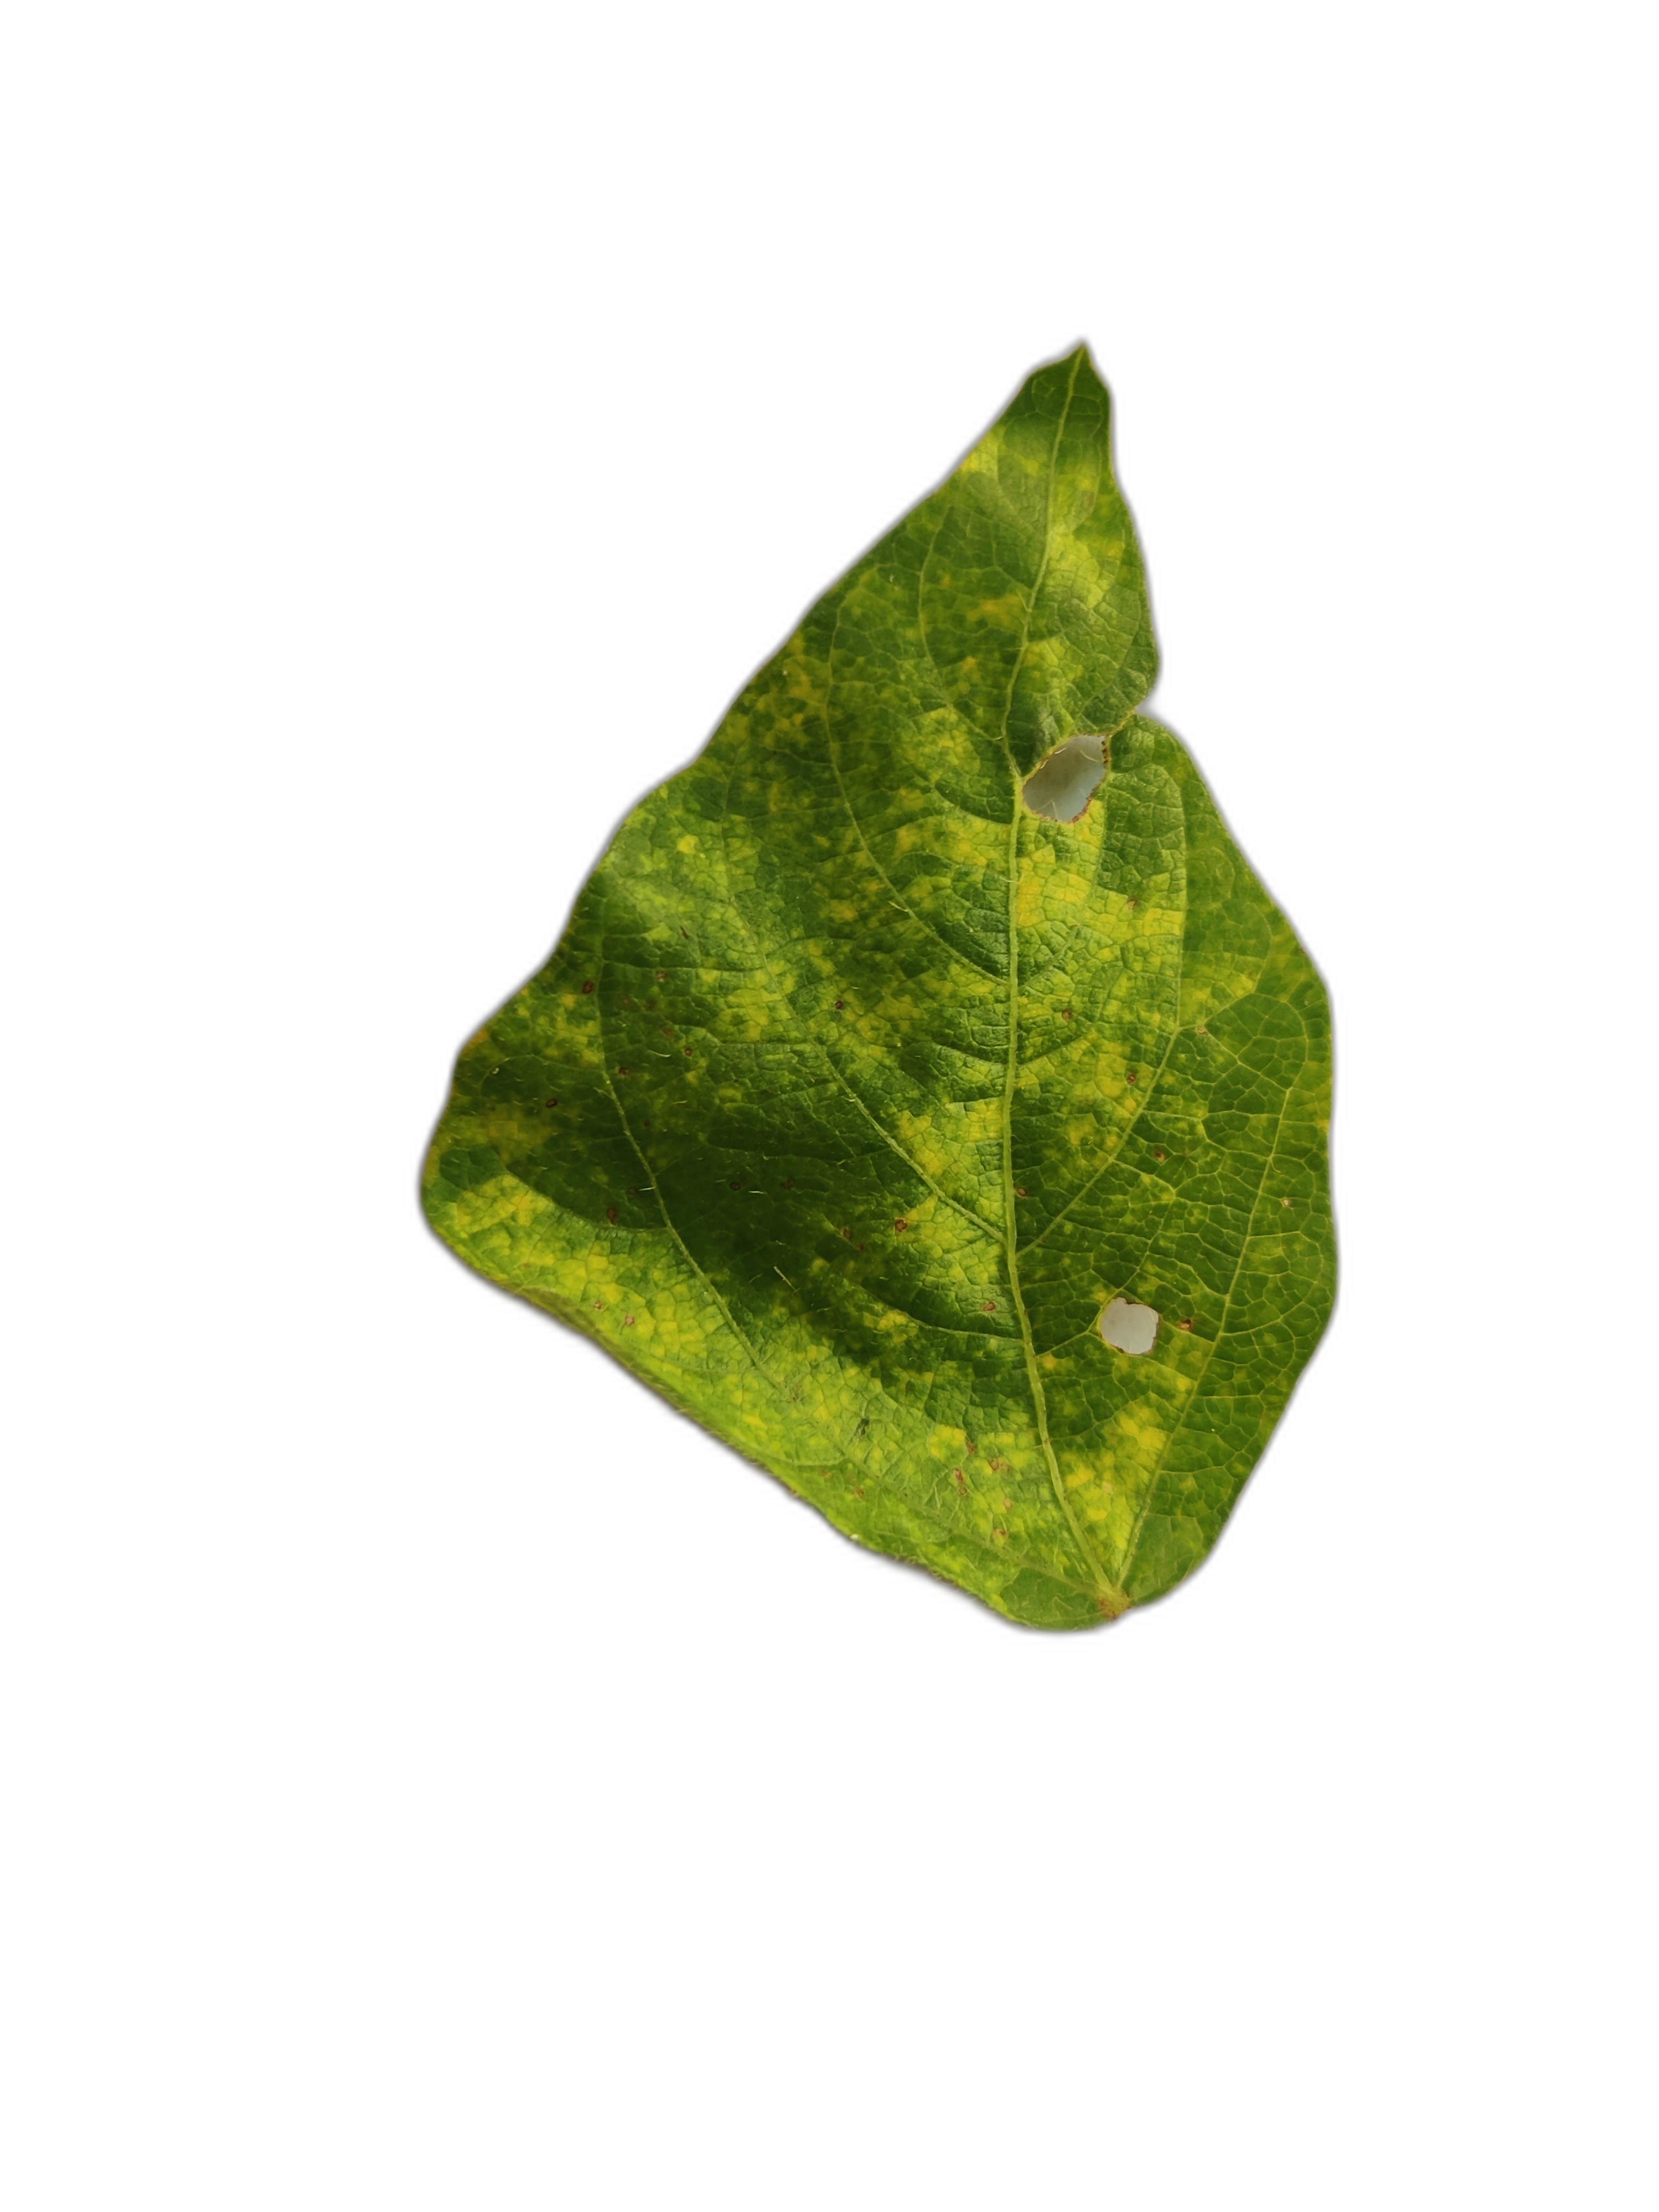
Label: Yellow Mosaic